Philadelphia and Columbia Railroad

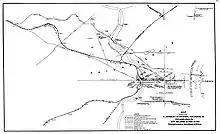
Railroads in Philadelphia that became a part of the PRR.

In order to bypass the Belmont Plane, the original Philadelphia & Columbia RR grade between its eastern terminus and Athensville (renamed Ardmore in 1873) was abandoned and replaced in 1850 with a new alignment roughly following the route of the Philadelphia and Lancaster Turnpike (now Lancaster Avenue) and including the existing West Philadelphia Railroad which the state purchased from the railroad's private owners. This realignment is still in use as the four track "Keystone Corridor" as far as Ardmore (MP 8.5) and is shared by trains of both Amtrak (its current owner) and SEPTA.